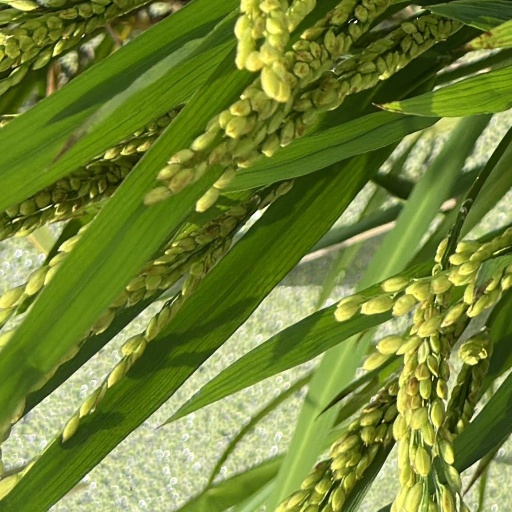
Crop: rice